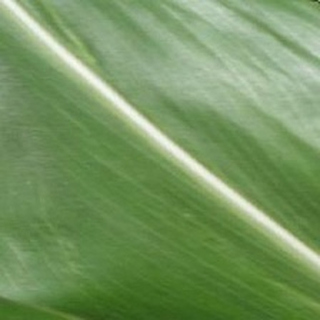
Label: healthy_corn